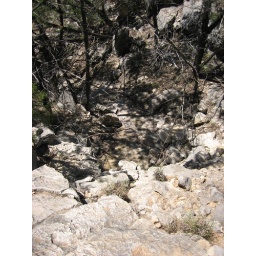
This spot was very cool beneath the trees. The breeze blew between the rock wall channel.